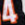
Number: 4